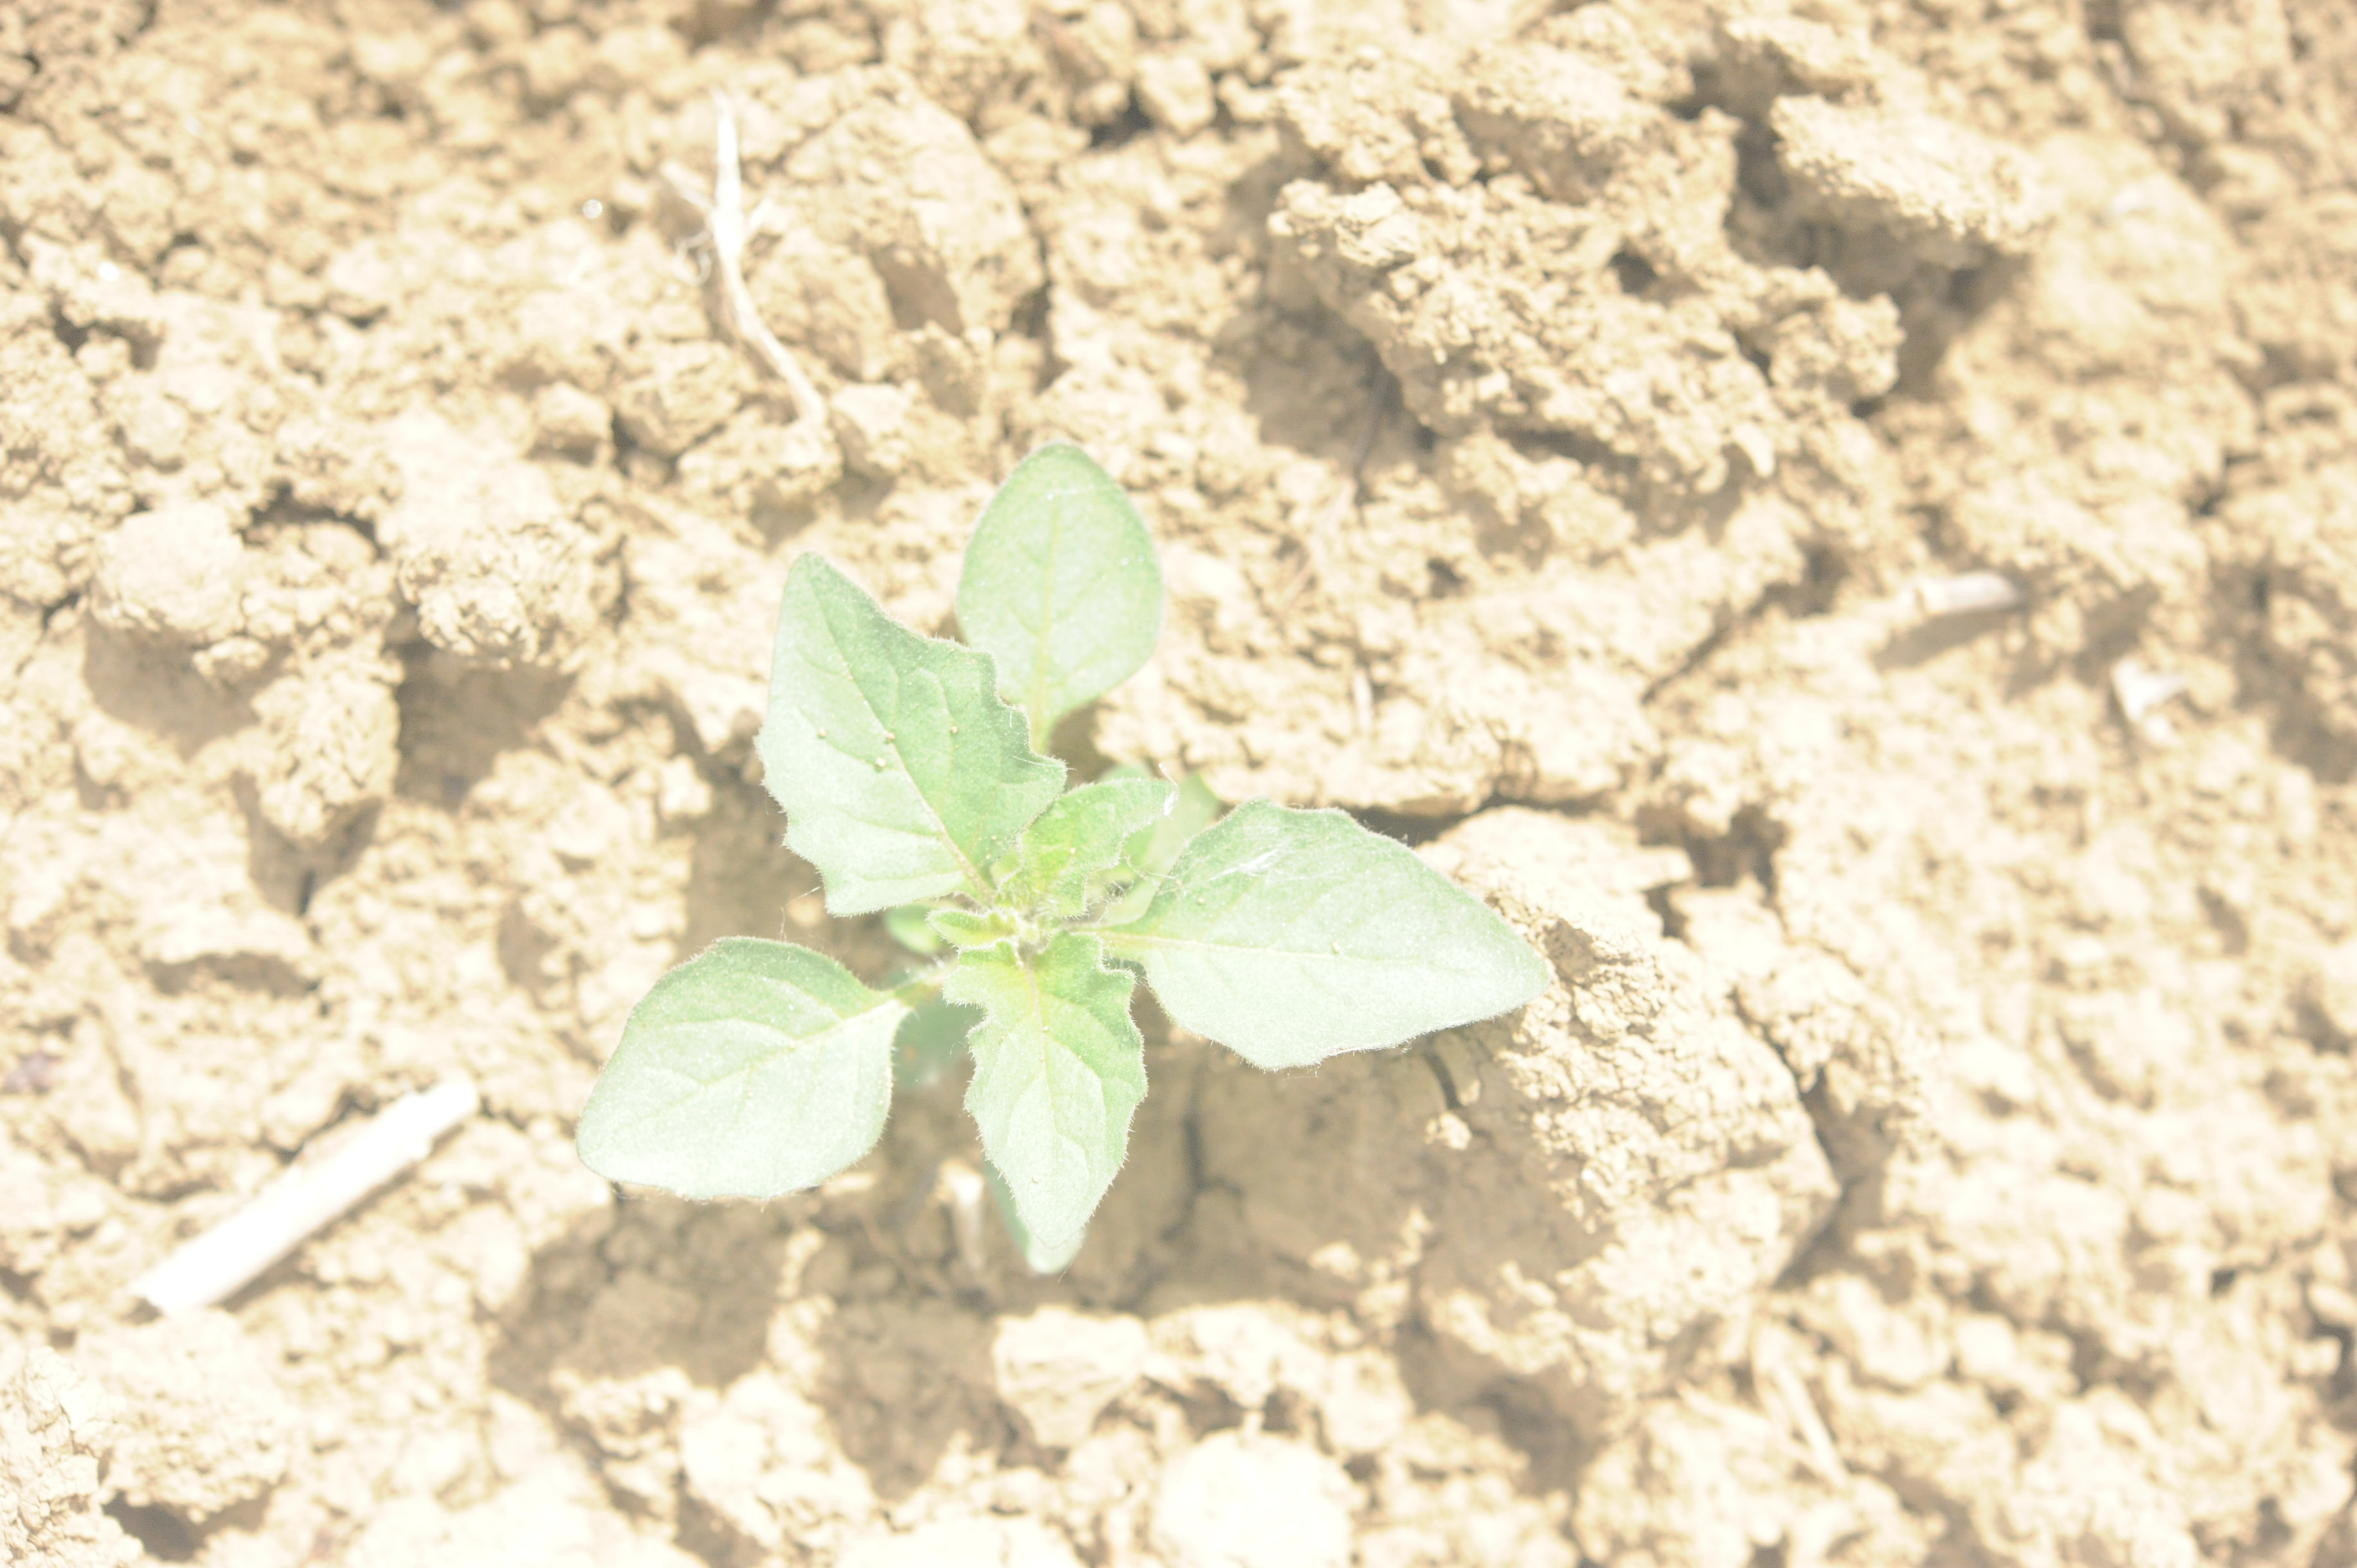
Label: black_nightshade